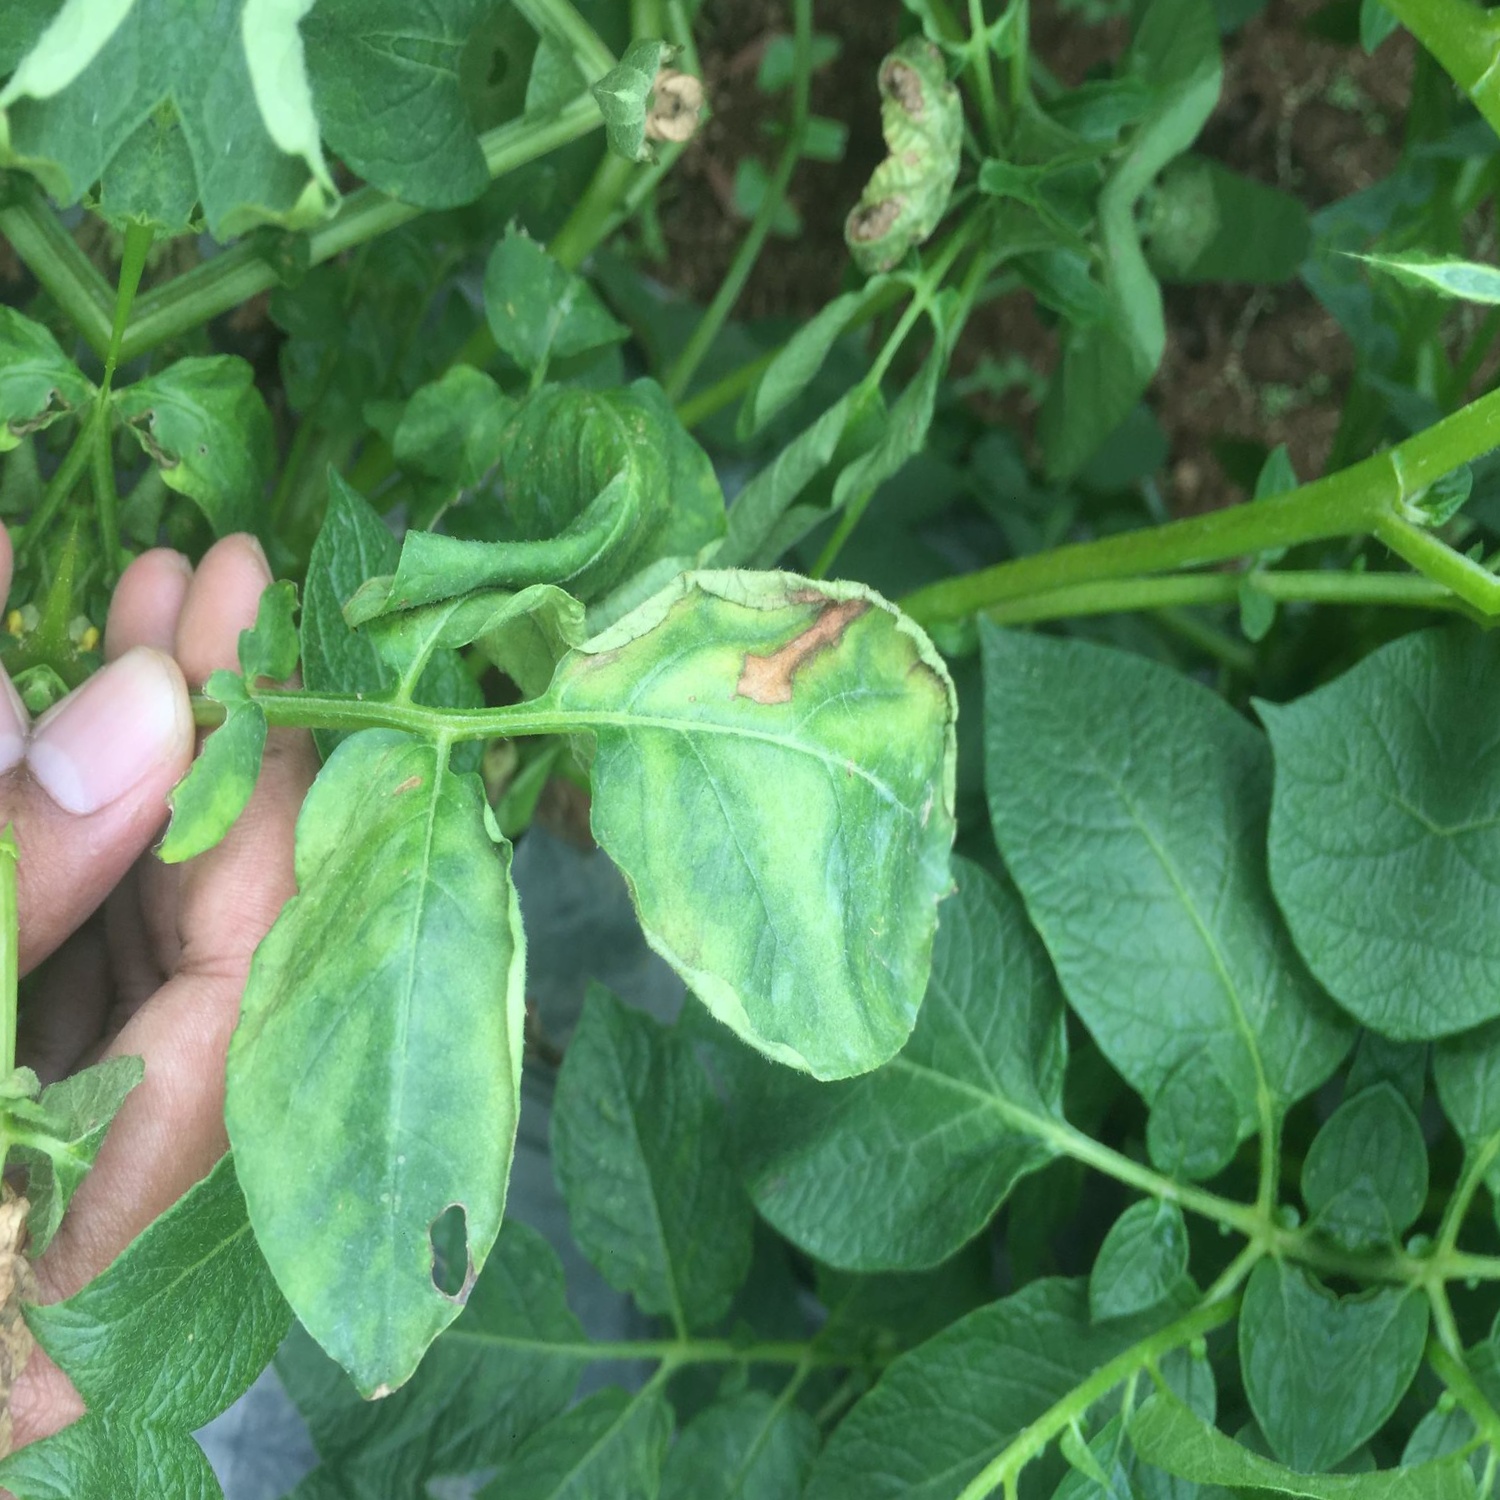
Etiqueta: Virus